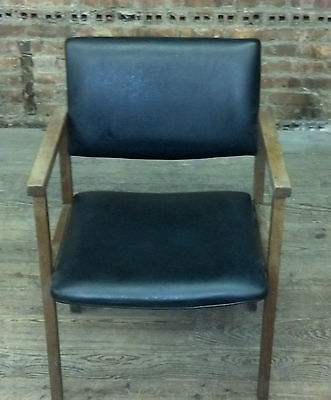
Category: chair